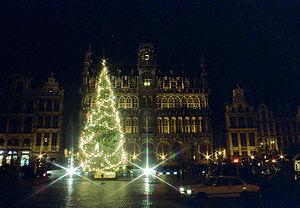
Chaque année, la Grand-Place de Bruxelles arbore en son centre un sapin de Noël, souvent de taille imposante. Ces sapins sont le plus souvent et en fonction des périodes soit issus des forêts de Wallonie, soit offert par la ville d'Helsinki. Les autres années, les sapins proviennent de divers pays et constituent des cadeaux diplomatiques.